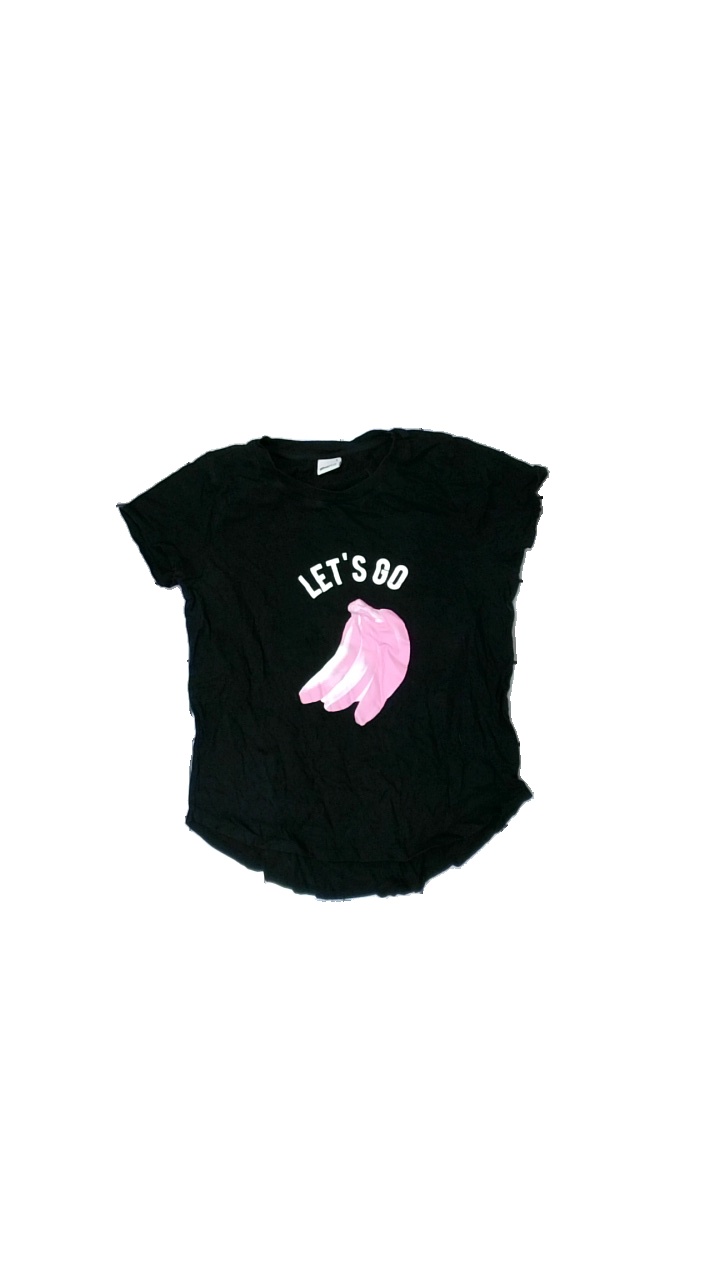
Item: T-shirt (Ladies)
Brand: Gina Tricot
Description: black t-shirt with print
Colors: Black, Pink, White
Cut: Regular, C-collar
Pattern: Other
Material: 100% Cotton
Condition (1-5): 5
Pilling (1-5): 5
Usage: Reuse
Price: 50-100